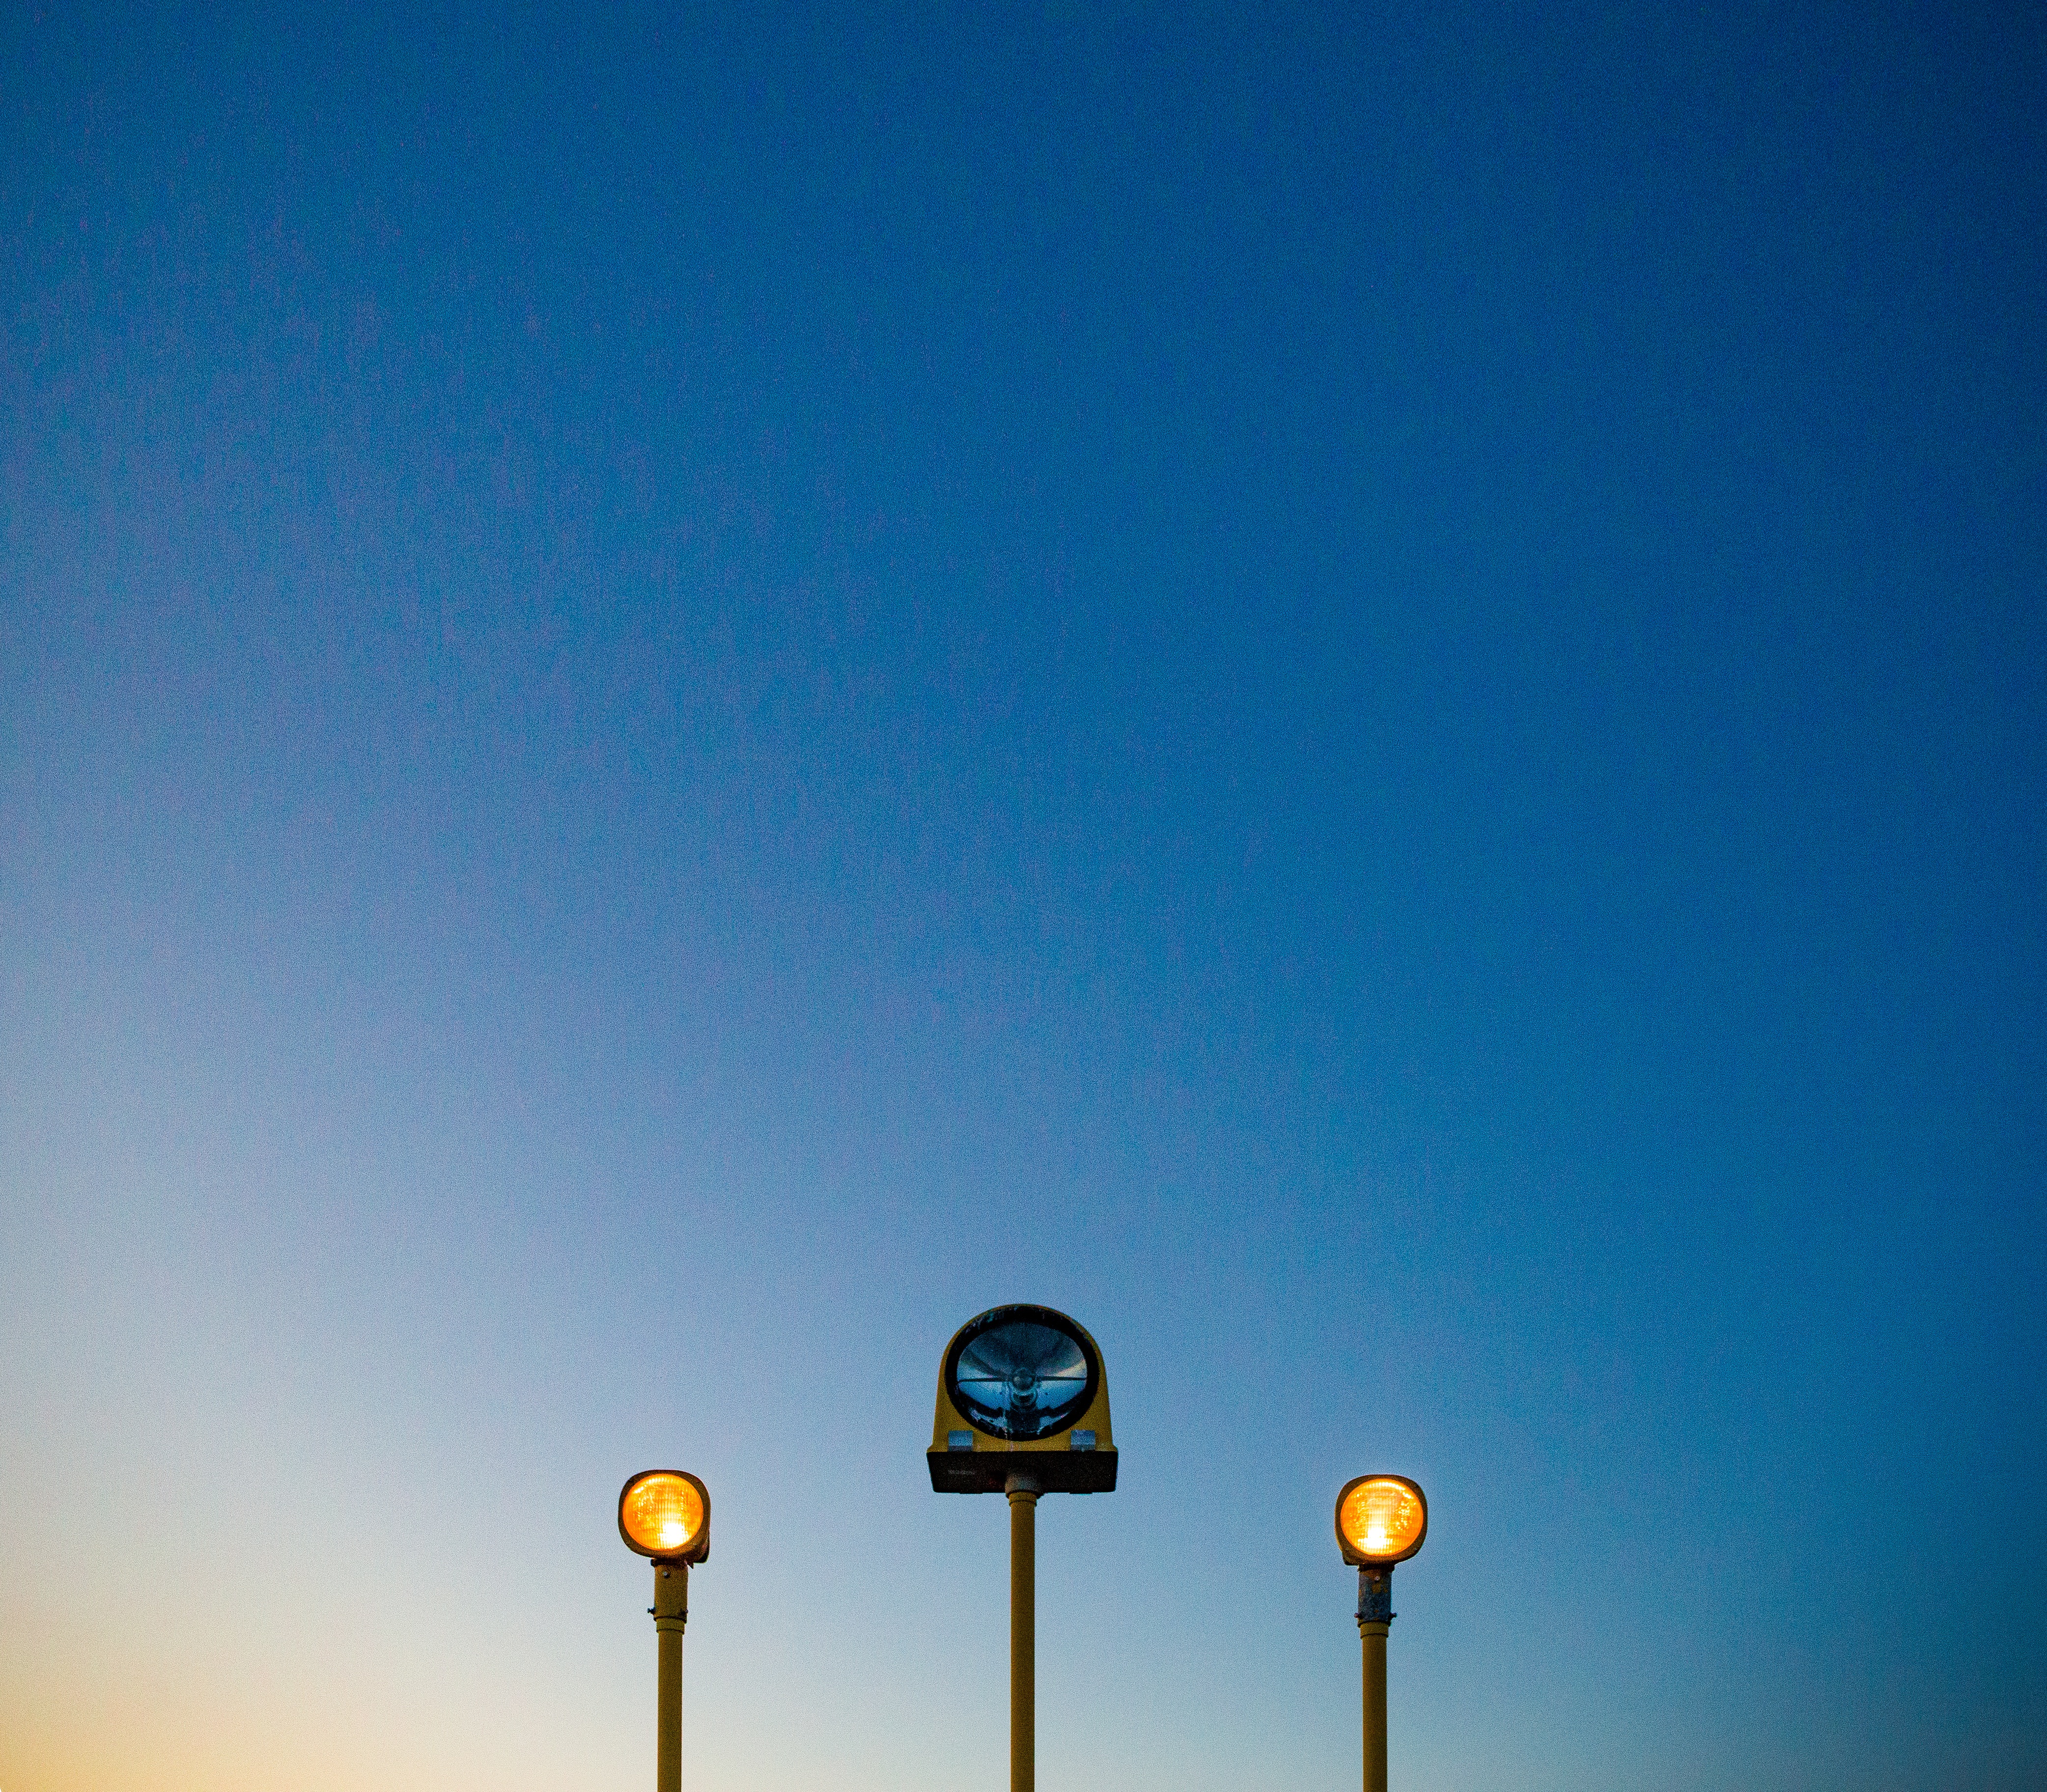
horizon, light, cloud, sky, sunset, sunlight, dawn, atmosphere, dusk, evening, blue, street light, lighting, light fixture, atmosphere of earth, computer wallpaper